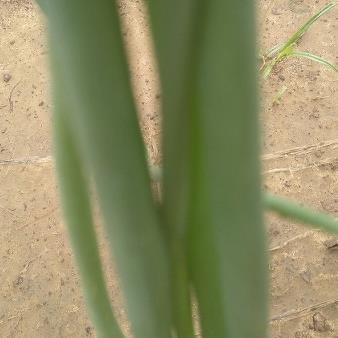
Crop: Onion
Condition: healthy-leaf